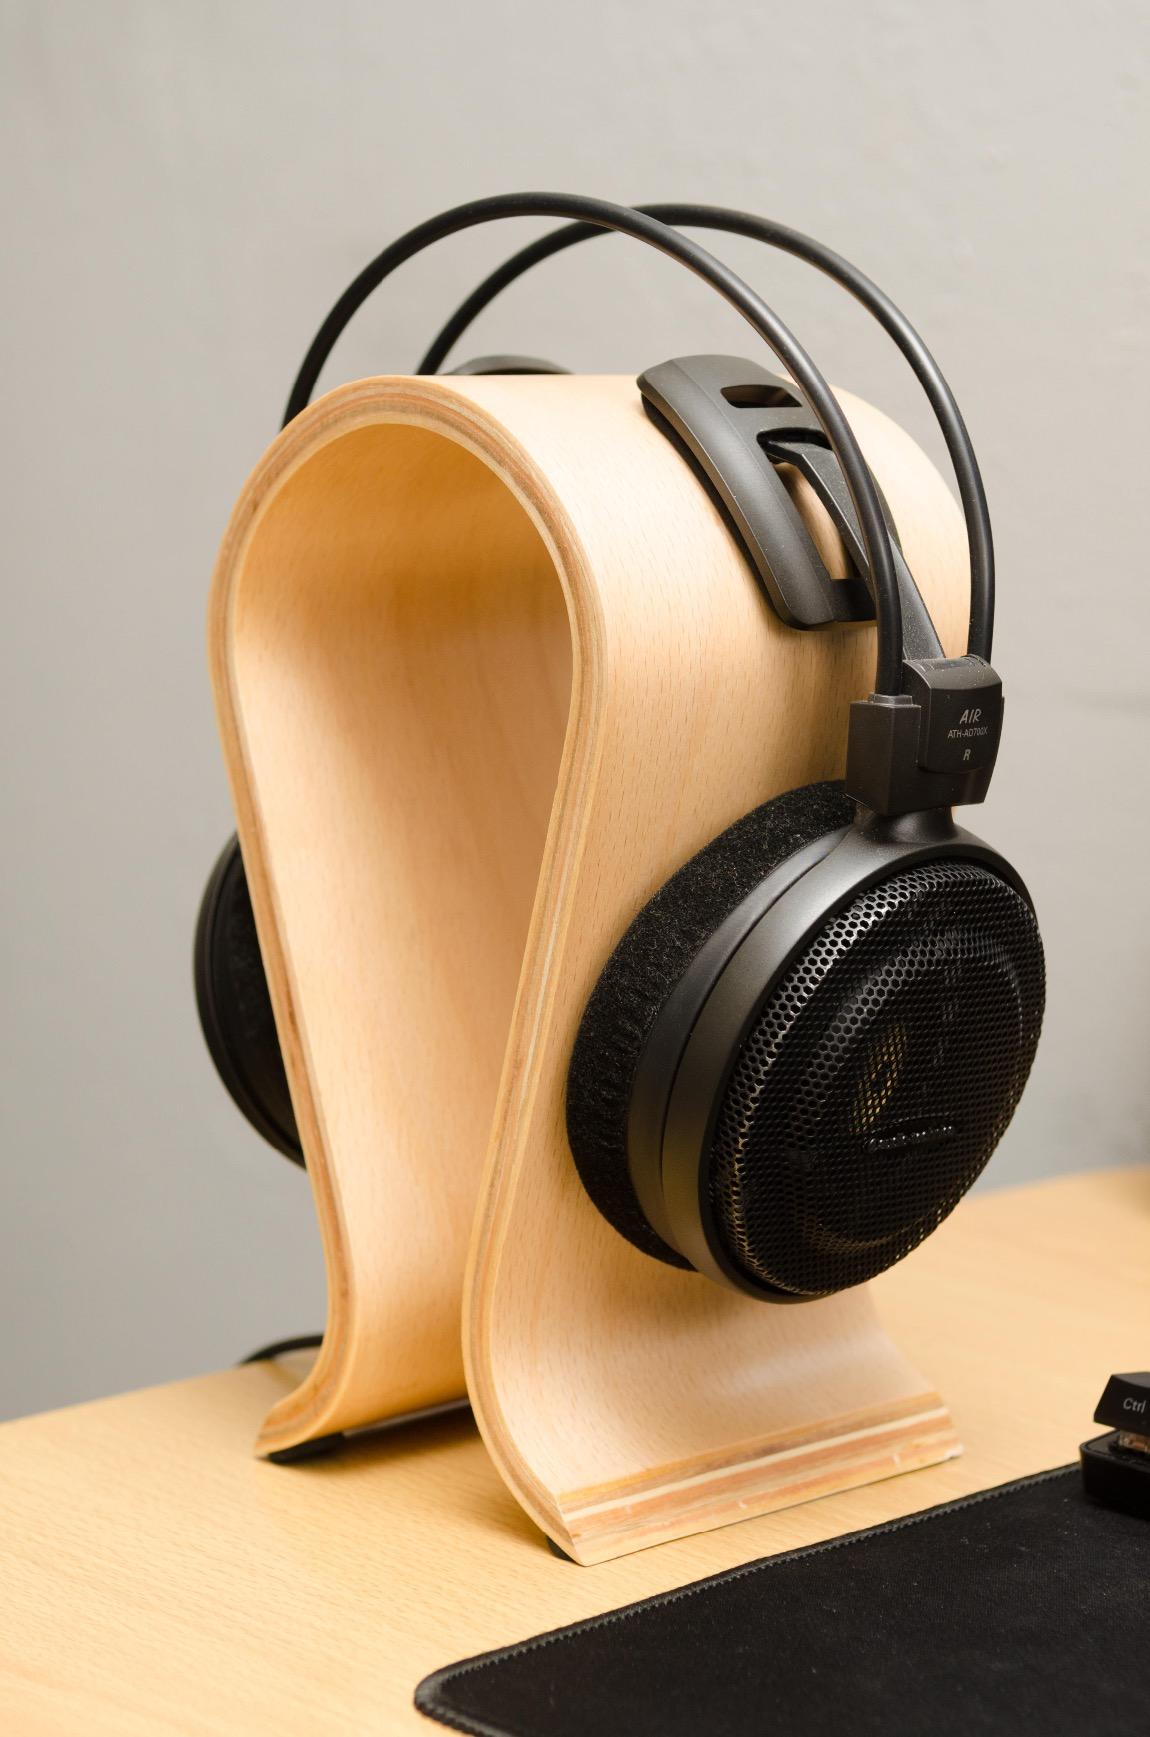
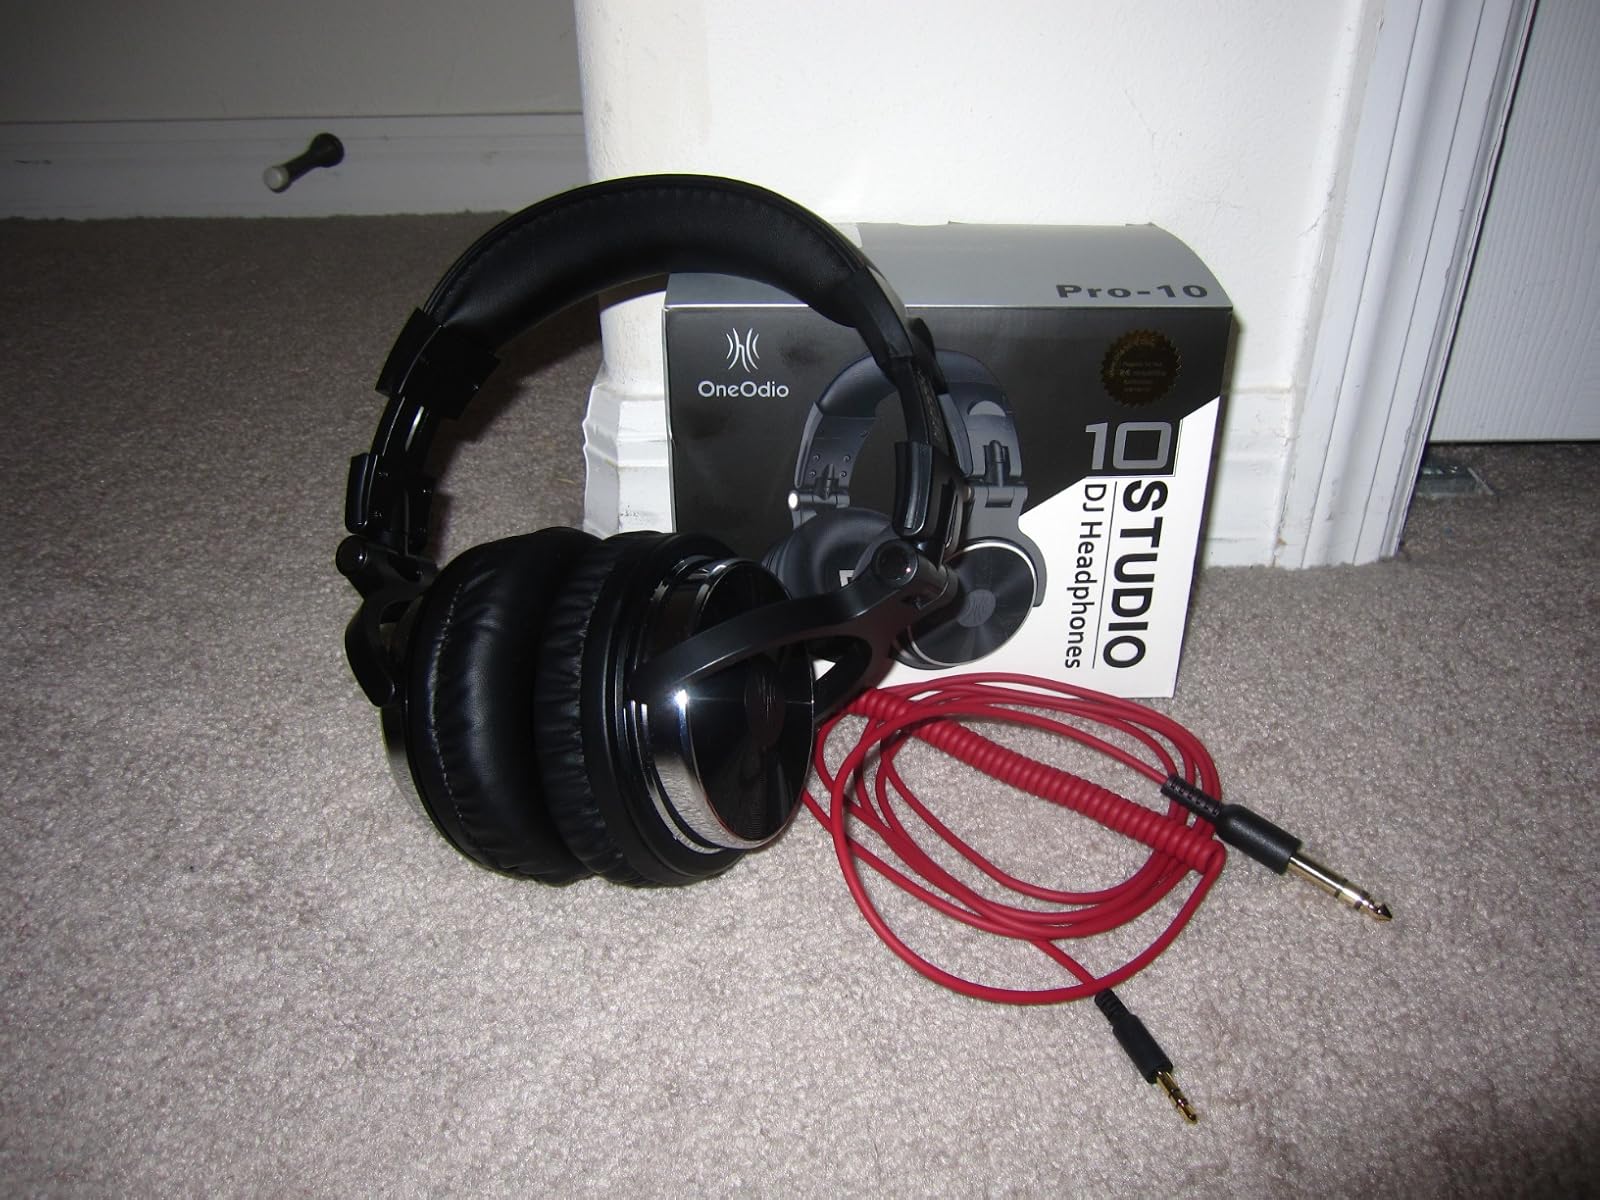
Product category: headphones
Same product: no